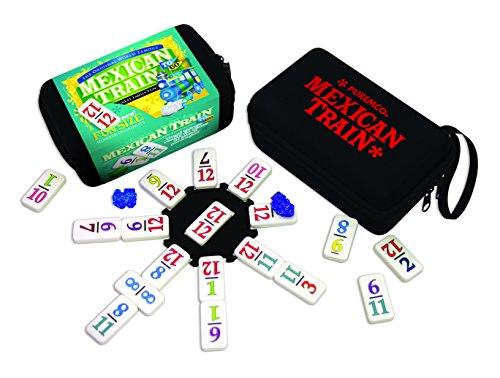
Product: Mexican Train Dominoes To Go
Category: Toys & Games | Games & Accessories | Tile Games
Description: Contains 91 double 12 numbered dominoes, 8 glitter train markers, centerpiece, rules for Mexican Train Dominoes, Chickenfoot, Solitaire, and Straight Dominoes.
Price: $17.98
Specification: ProductDimensions:7.4x2x7.2inches|ItemWeight:1.8pounds|ShippingWeight:1.8pounds(Viewshippingratesandpolicies)|DomesticShipping:ItemcanbeshippedwithinU.S.|InternationalShipping:ThisitemcanbeshippedtoselectcountriesoutsideoftheU.S.LearnMore|ASIN:B001E747X4|Itemmodelnumber:54202|Manufacturerrecommendedage:6yearsandup